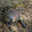
Label: beaver